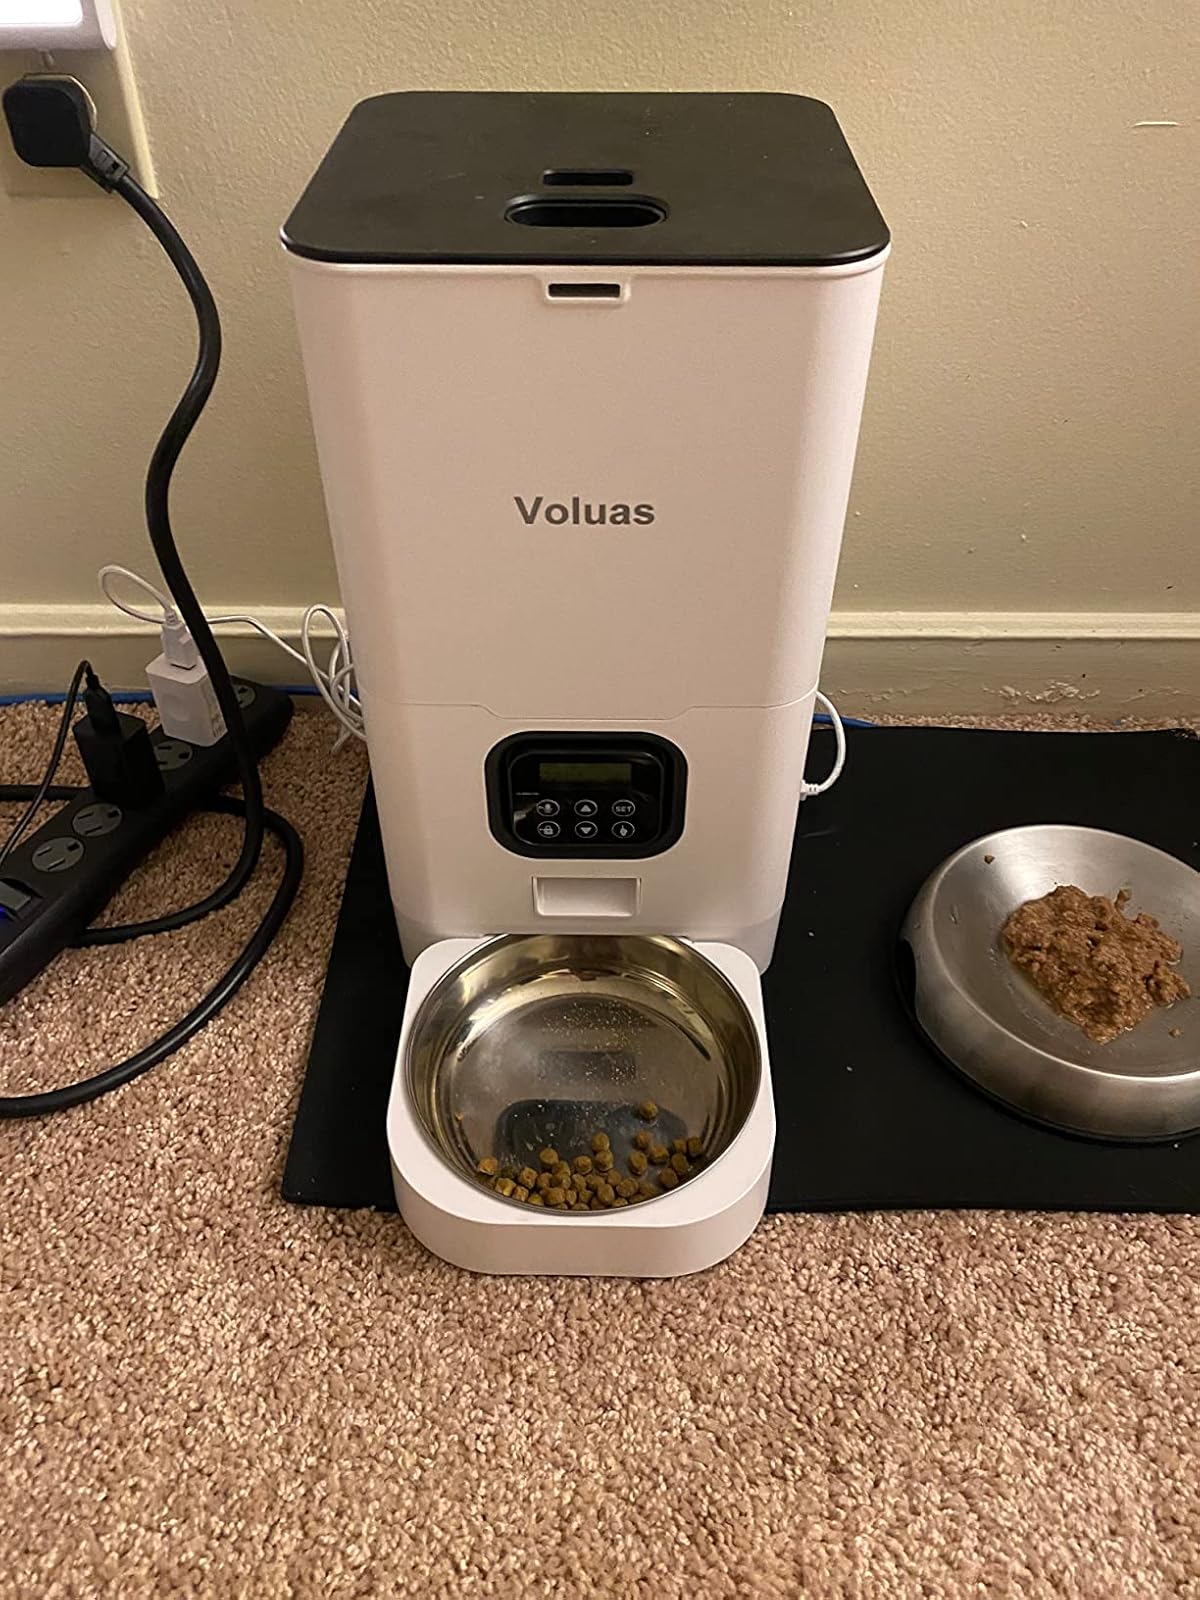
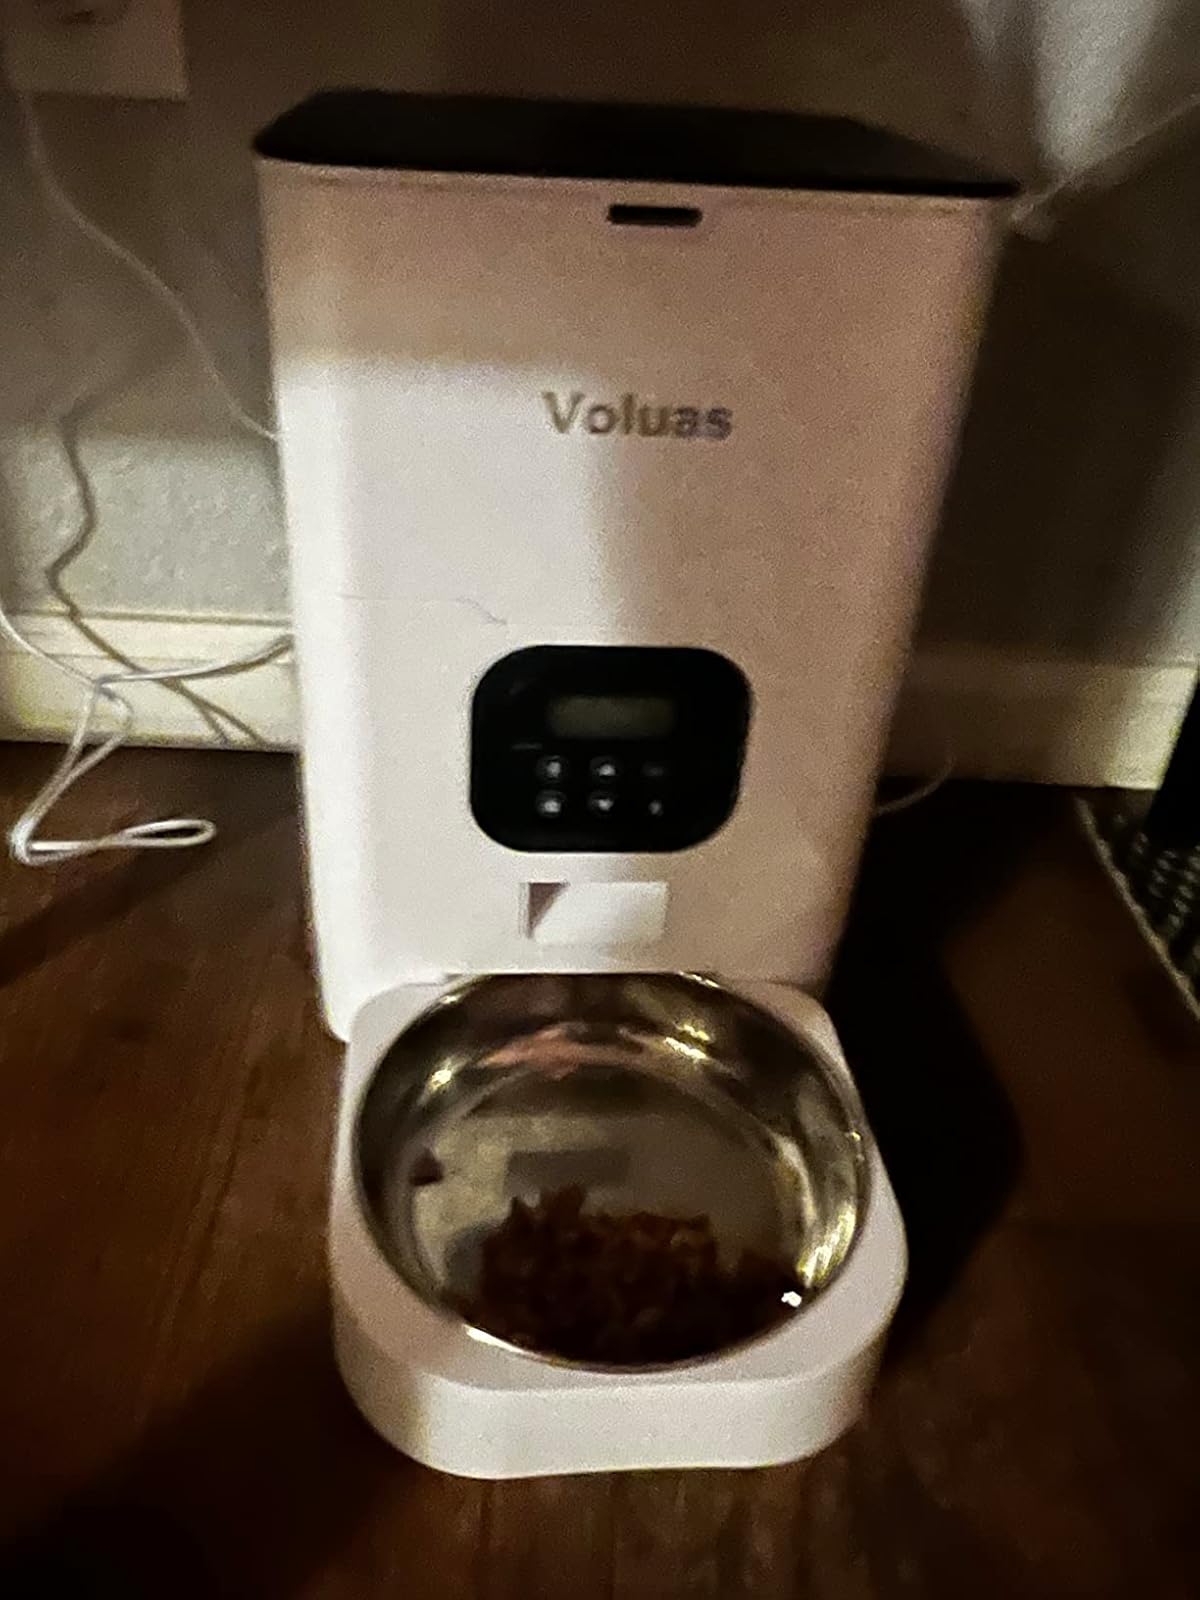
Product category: items_feeder
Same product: yes